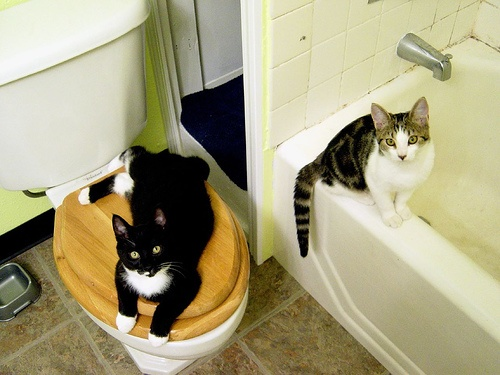
Two cats are looking up in the bathroom.
A couple of cats sitting next to each other in a bathroom.
Two cats who are sitting in a bathroom.
A cat sitting on the toilet and another on the bath tub.
Black and white cat laying on toilet and gray and white cat sitting on tub.